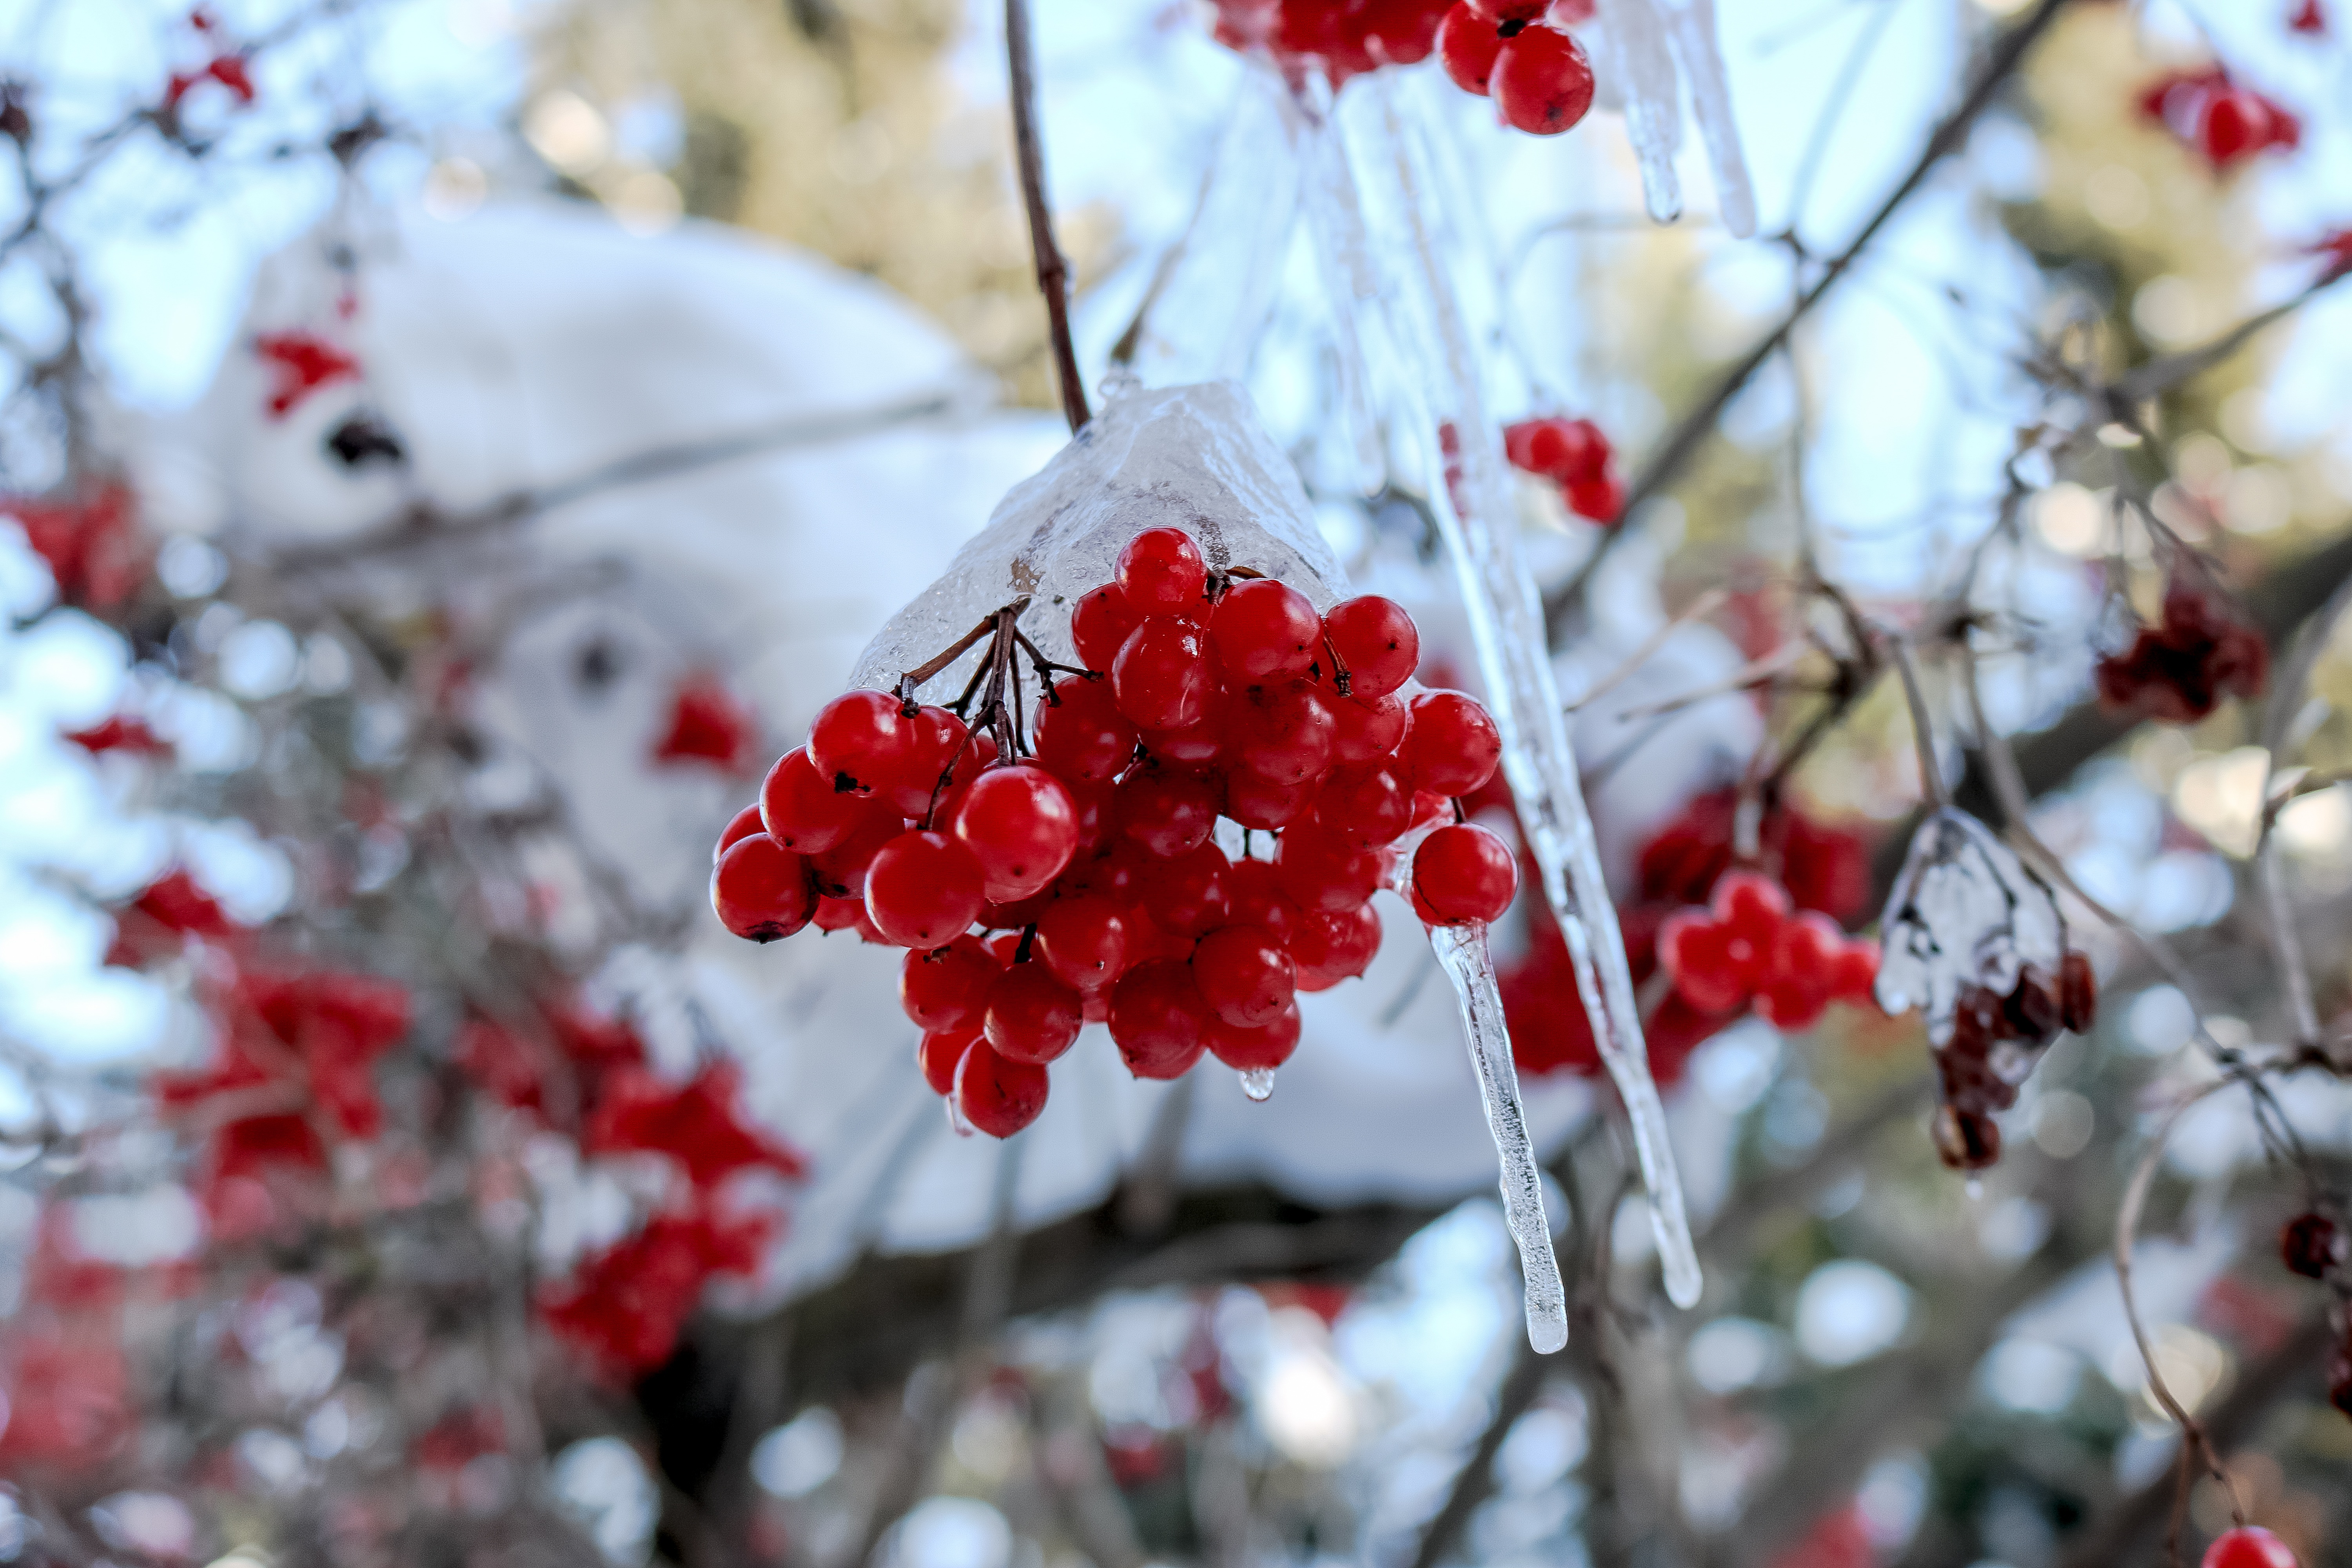
tree, nature, branch, blossom, snow, cold, winter, plant, white, fruit, berry, leaf, flower, petal, frost, ice, food, spring, red, produce, autumn, blue, flora, season, shrub, rowan